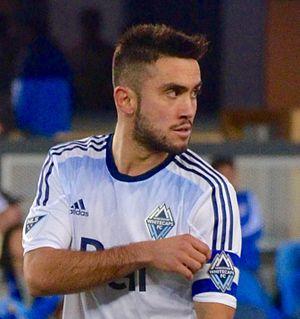
Pedro Morales Flores, né le 25 mai 1985 à Hualpén, est un footballeur international chilien évoluant au poste de milieu offensif avec les Whitecaps de Vancouver en tant que joueur désigné de la MLS.